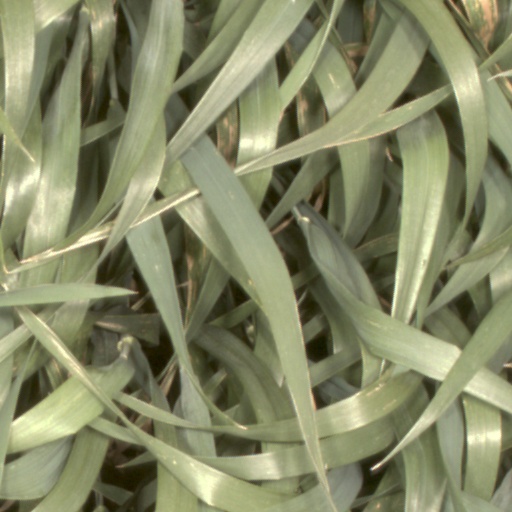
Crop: wheat